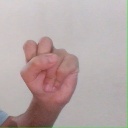
अक्षर: स